Raymond Jonson

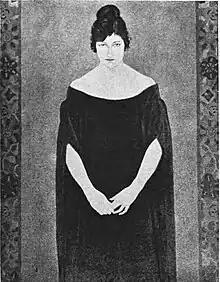
"A Lady Blue and Mauve", C. Raymond Johnson (b&w reproduction, 1920)

Raymond Jonson (July 18, 1891 – May 10, 1982), was an American-born Modernist painter known for his paintings of the American Southwest. Born Carl Raymond Johnson, he originally signed his paintings C. Raymond Johnson, but later used Raymond Jonson, dropping the first initial and reverting to a more traditional spelling of his last name.